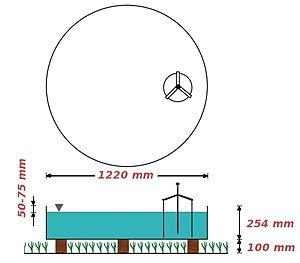
Un bac d'évaporation est un évaporomètre constitué par un bassin ou un bac d'eau d'assez grande surface et assez profond où l'on mesure le changement du niveau de l'eau dû à l'évaporation. Les bassins vont de 1 à 5 mètres de diamètre et de 10 à 70 cm de profondeur. Ils sont posés sur ou dans le sol ou encore dans l'eau. Dans tous les cas, le niveau de l'eau est maintenu à faible distance au-dessous du bord du bac. Les variations du niveau d'eau du bac, mesurées à des intervalles fixes, sont le reflet de l'intensité de l'évaporation.